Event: Nepal Earthquake
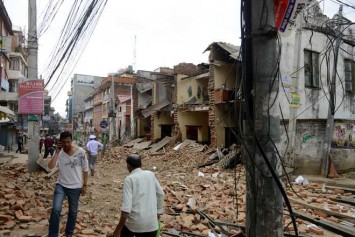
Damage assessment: damage